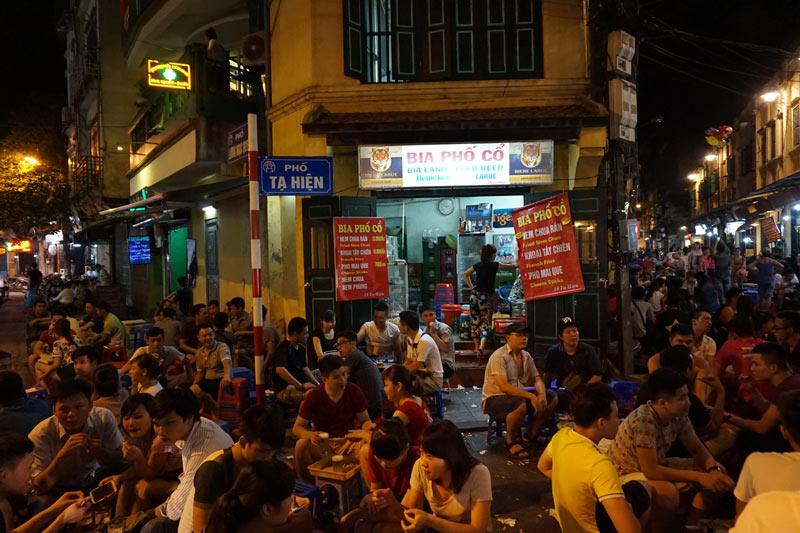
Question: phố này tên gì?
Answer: phố tạ hiện